Awa Tsireh

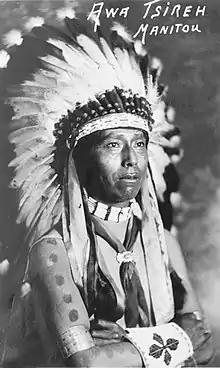
Photo postcard of Awa Tsireh in Plains Indian attire, ca 1930s, at Manitou, Colorado.

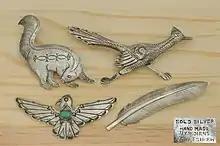
Four silver pins made by Awa Tsireh in the 1930s while he was working at Garden of the Gods Trading Post.

Awa Tsireh (February 1, 1898 – March 30, 1955), also known as Alfonso Roybal and Cattail Bird, was a San Ildefonso Pueblo painter and artist in several genres including metalwork. He was part of the art movement known as the San Ildefonso Self-Taught Group. His work is held by several museums, including the Smithsonian American Art Museum.